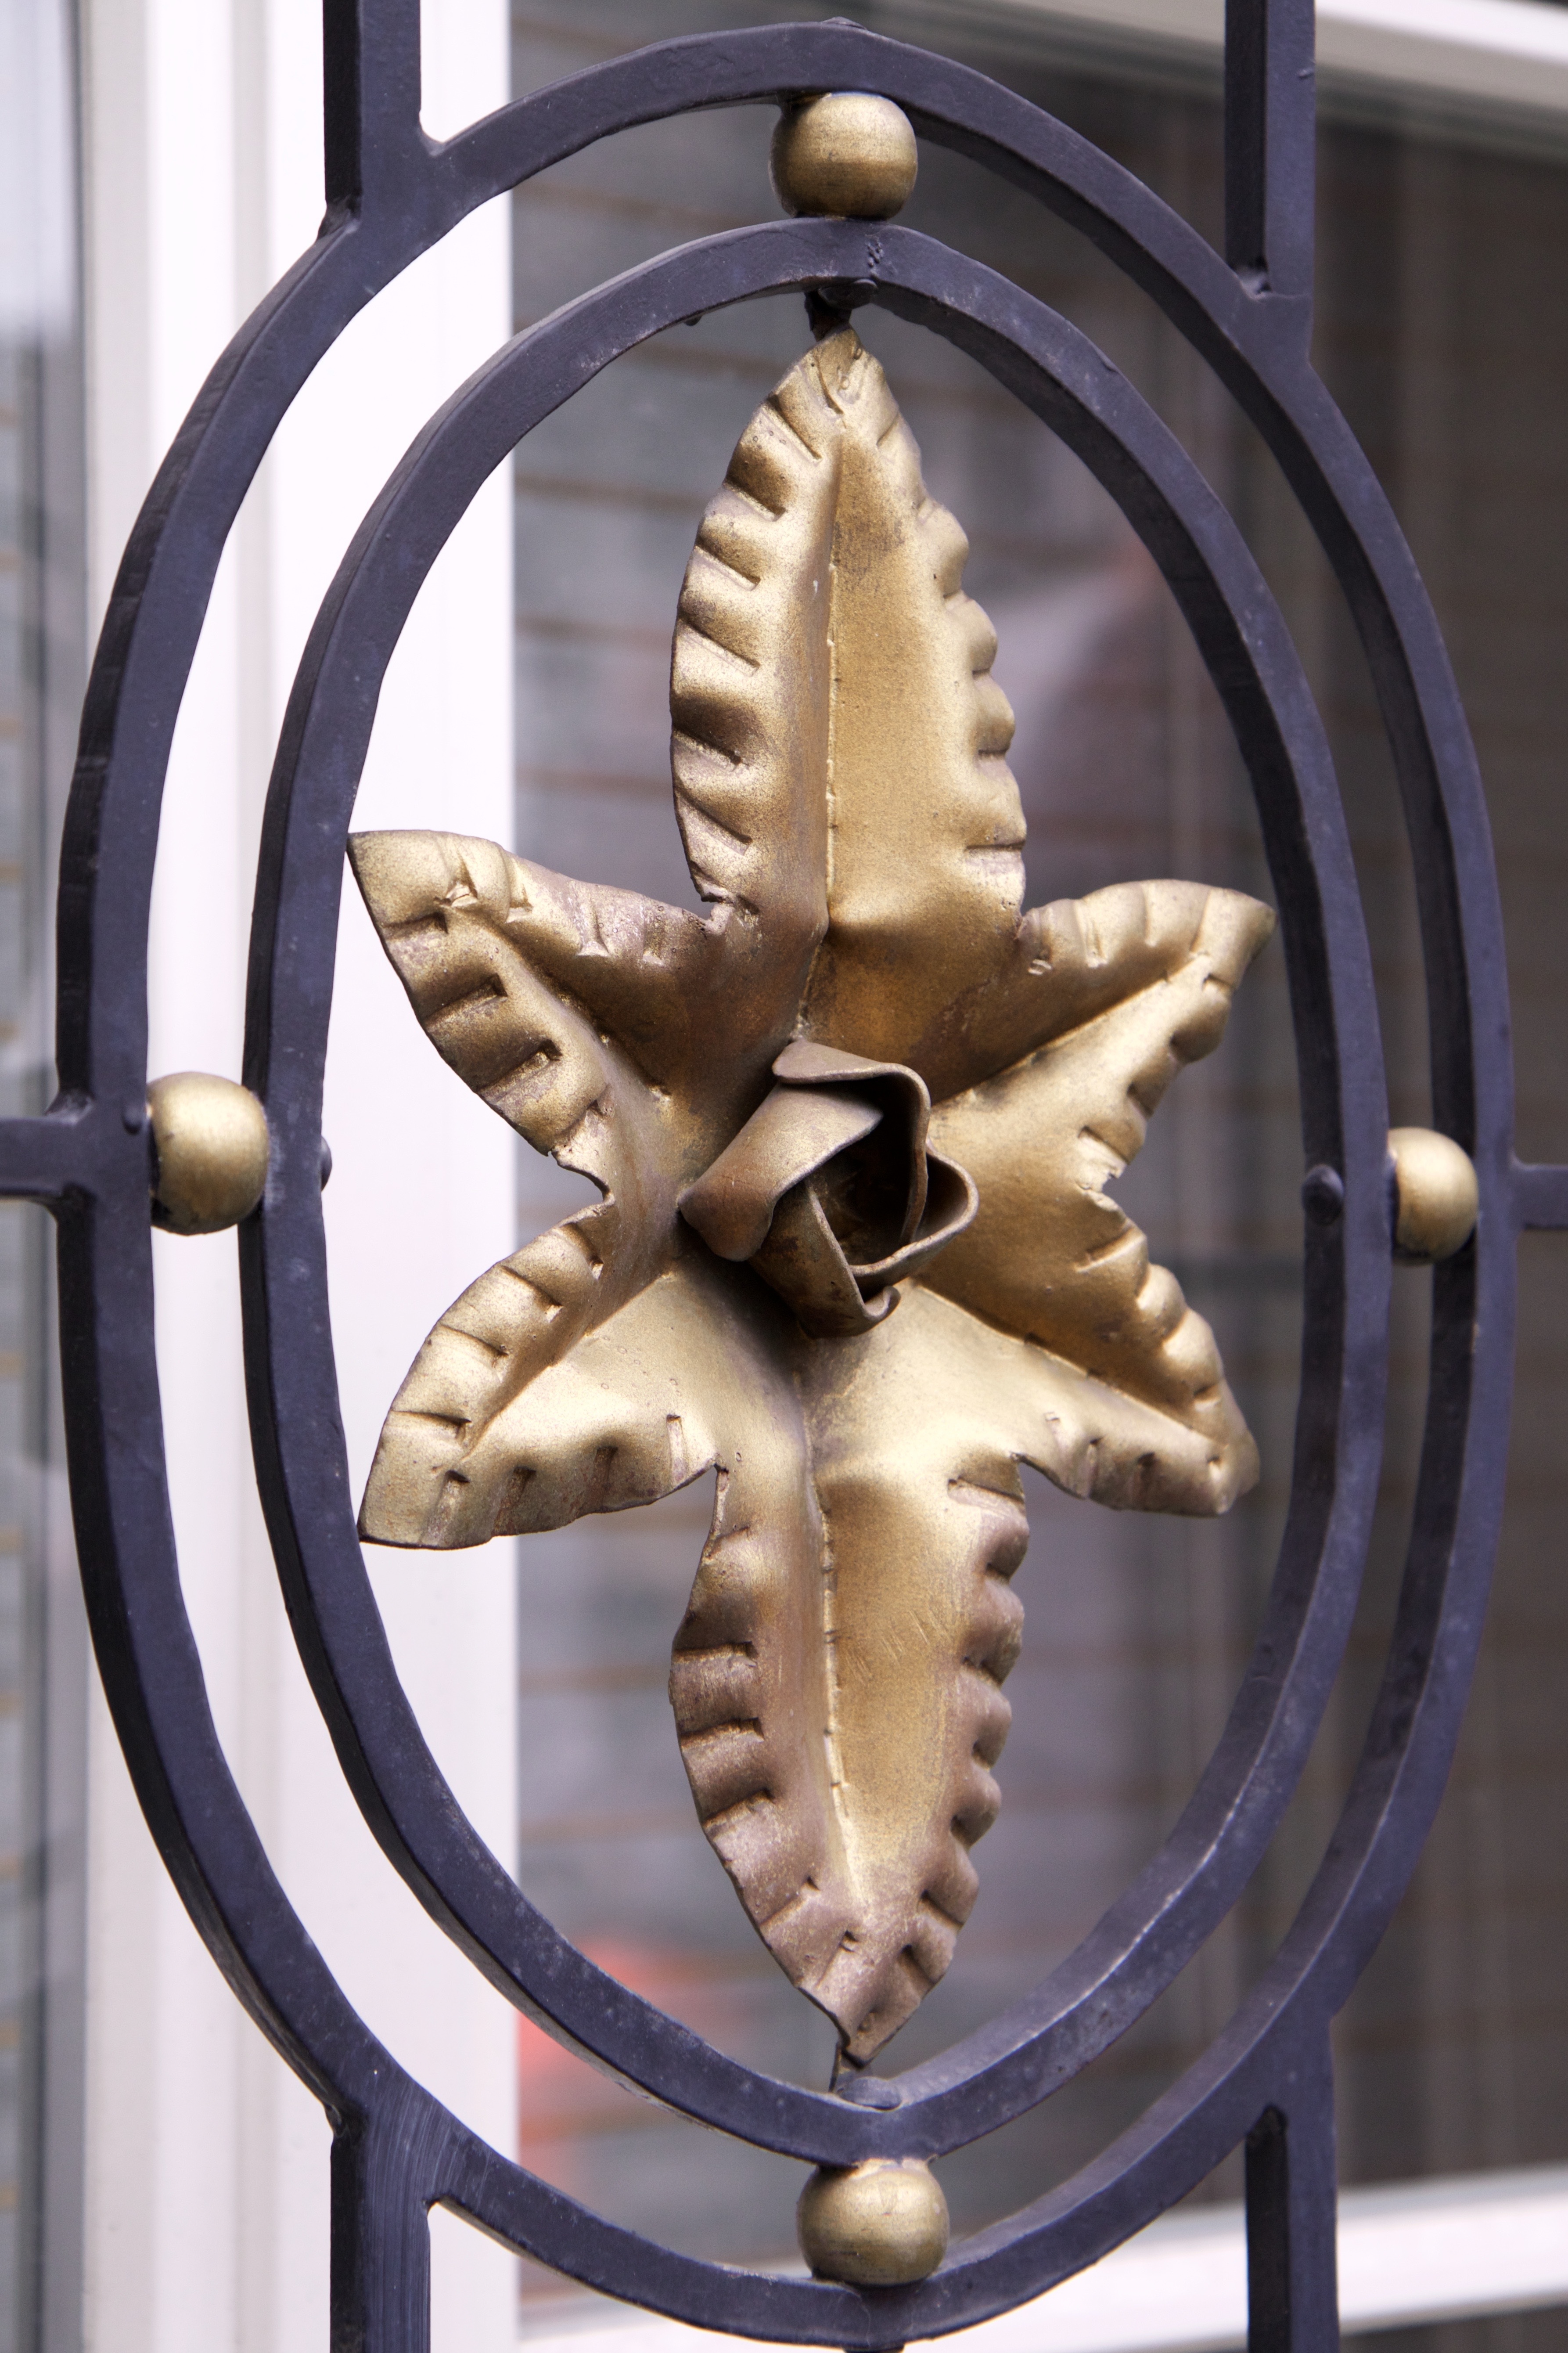
flower, statue, golden, furniture, lighting, sculpture, art, iron, carving, wrought iron